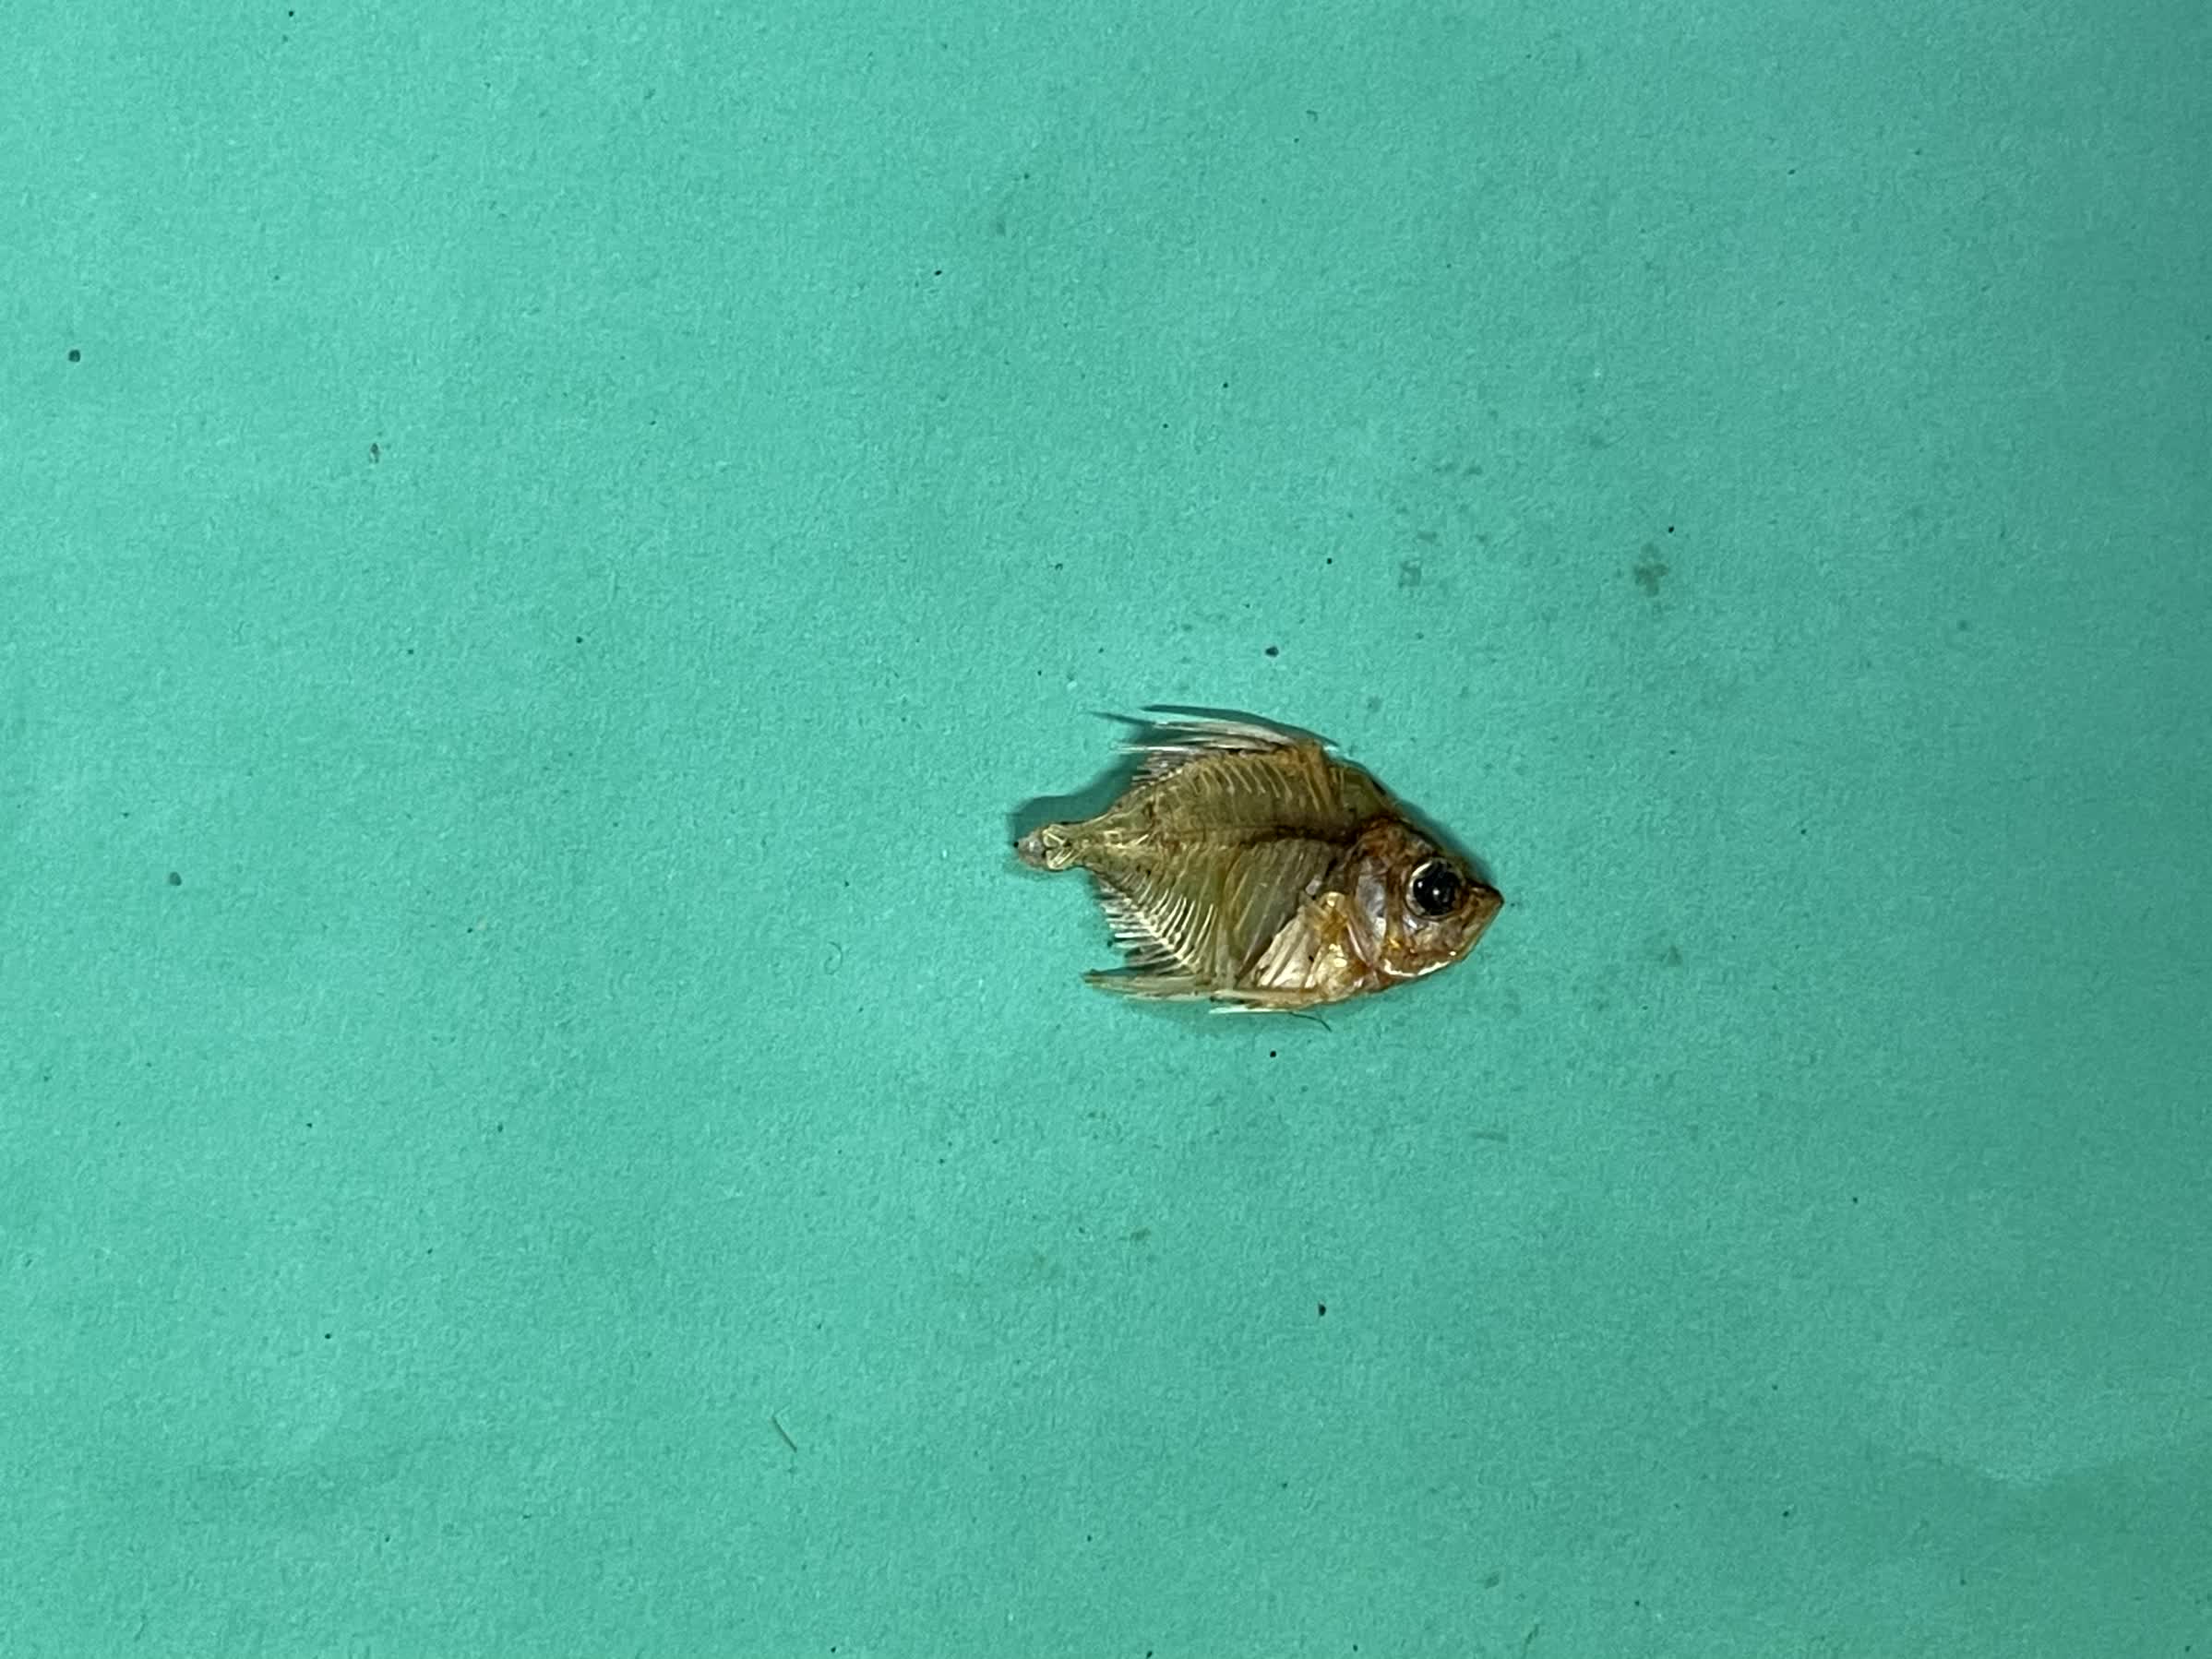
Species: Chanda